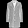
Label: Coat